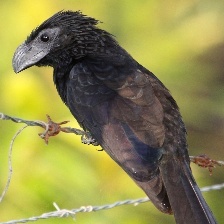
Species: GROVED BILLED ANI
Scientific name: CROTOPHAGA SULCIROSTRIS